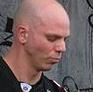
Age: 35